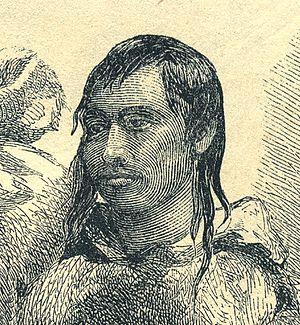
Ipirvik, aussi connu sous le nom de Joe Ebierbing et occasionnellement surnommé Eskimo Joe, est un chasseur, guide et explorateur inuit qui aida plusieurs explorateurs américains de l'Arctique, dont Charles Francis Hall et Frederick Schwatka. Avec sa femme Taqulittuq, il était l'un des Inuits les plus connus dans les années 1860 et 1870.